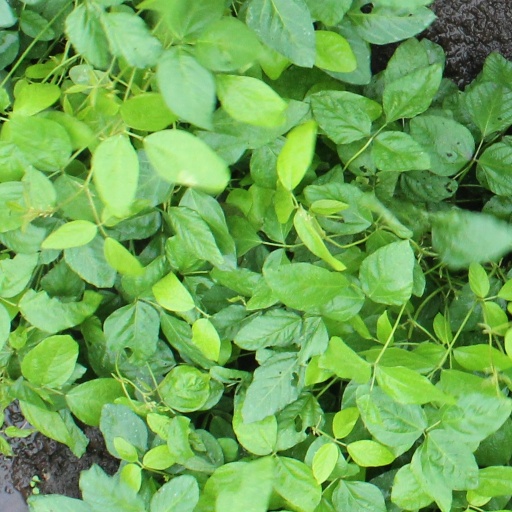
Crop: soybean